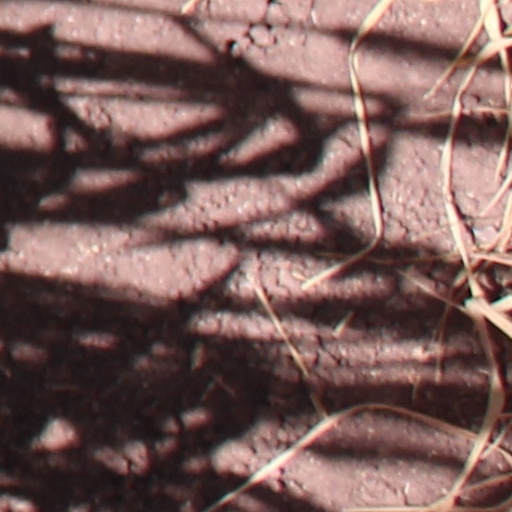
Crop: wheat